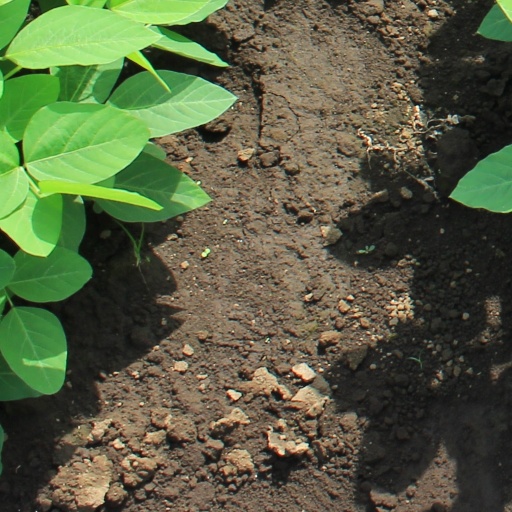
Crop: soybean